Alyona Kolesnik

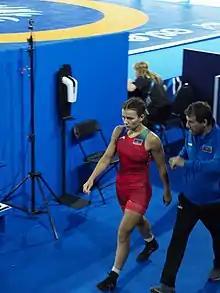
Alyona Kolesnik at the 2021 World Wrestling Championships in Oslo, Norway.

At the 2017 European Wrestling Championships held in Novi Sad, Serbia, Kolesnik won one of the bronze medals in the women's 55kg event. In 2018, she also won one of the bronze medals in the women's 57kg and she repeated this in 2019 with another bronze medal in the same event.